Our Lady of Sorrows

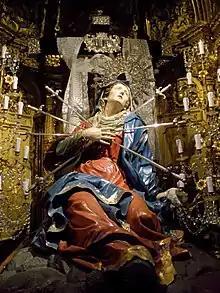
Seven Swords Piercing the Sorrowful Heart of Mary in the Church of the Holy Cross, Salamanca, Spain

Our Lady of Sorrows, Our Lady of Dolours, the Sorrowful Mother or Mother of Sorrows, and Our Lady of Piety, Our Lady of the Seven Sorrows or Our Lady of the Seven Dolours are names by which Mary, mother of Jesus, is referred to in relation to sorrows in life. As "", it is also a key subject for Marian art in the Catholic Church.